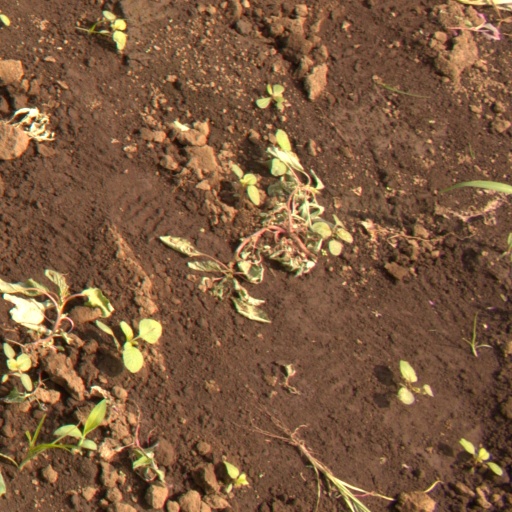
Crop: soybean